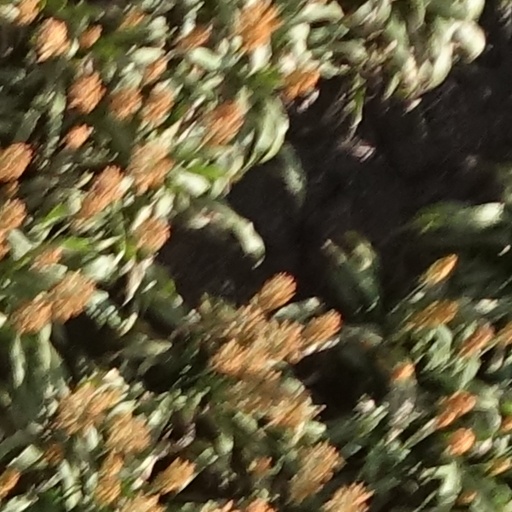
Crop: sorghum